Nymphoides indica

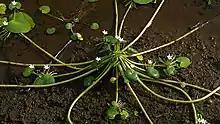
Plant habit

Nymphoides indica is an aquatic plant in the Menyanthaceae, native to tropical areas around the world. It is sometimes cultivated, and has become a minor weed in Florida, where it resembles the native "Nymphoides aquatica". Common names include banana plant, robust marshwort, and water snowflake;